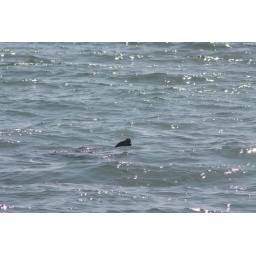
Sea lion in water